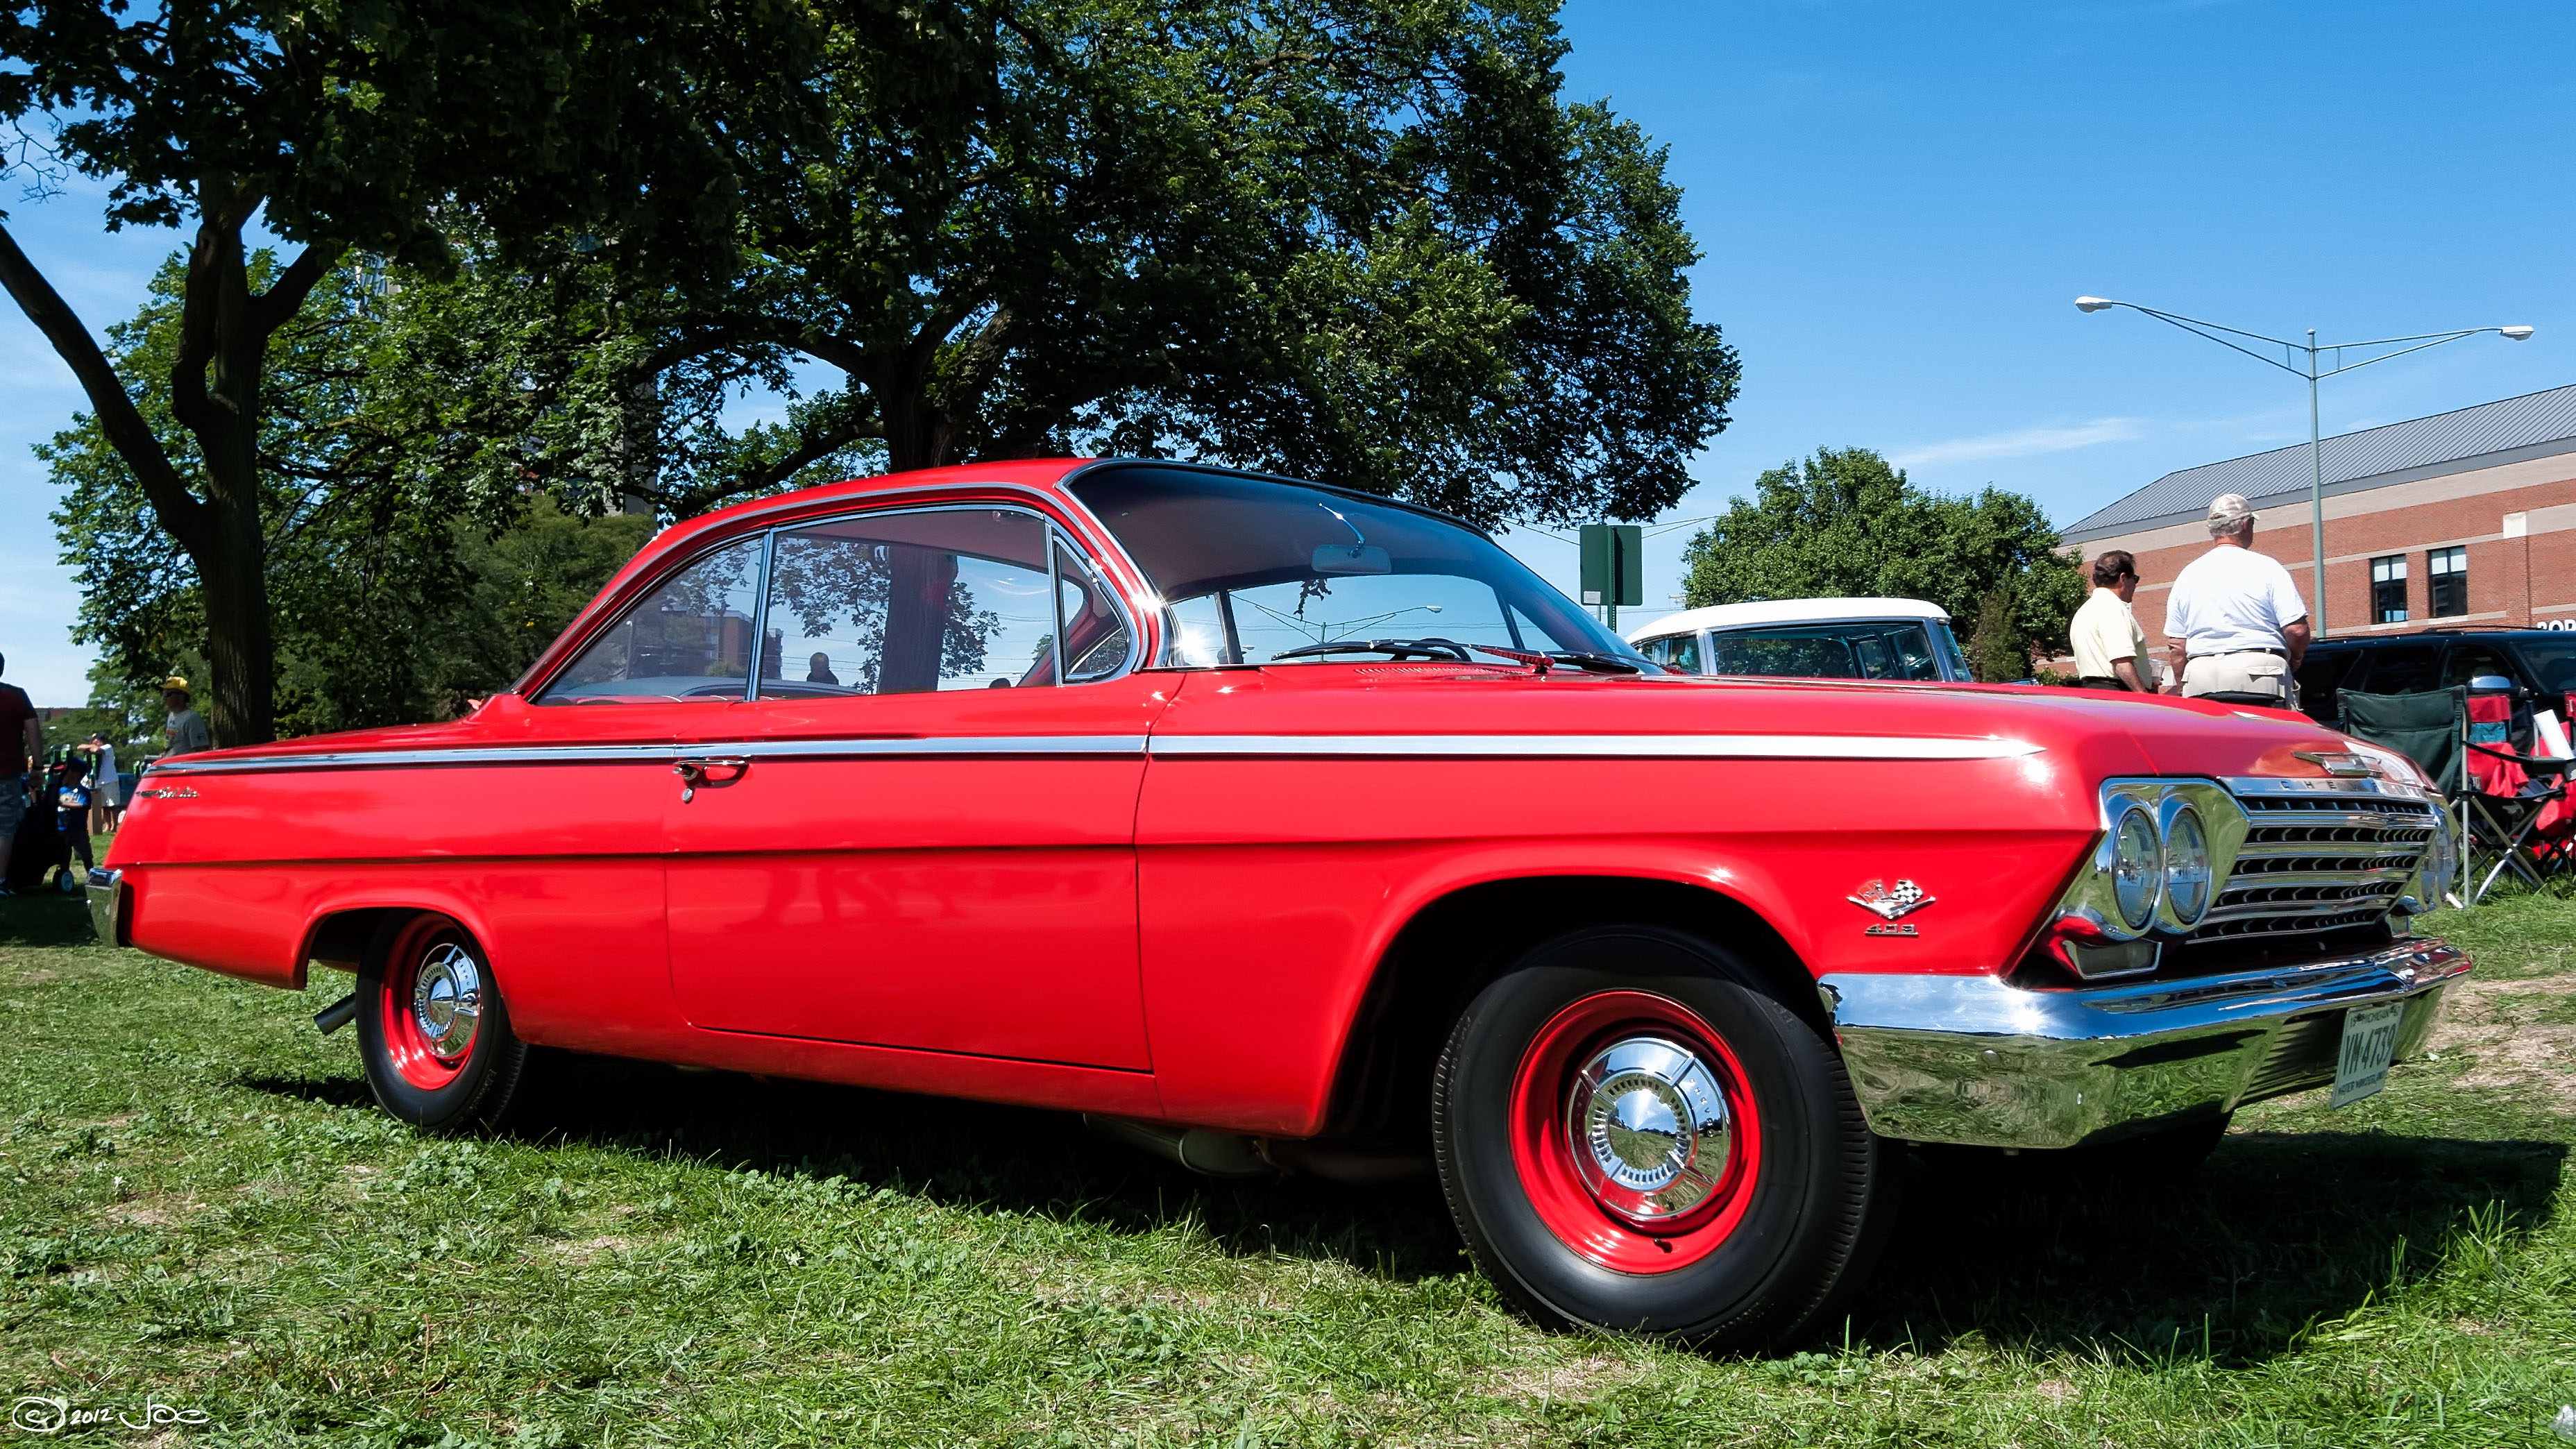
car, vehicle, show, cruise, 2012, dream, ford, sedan, classic, woodward, chevrolet, convertible, antique car, land vehicle, automobile make, automotive exterior, compact car